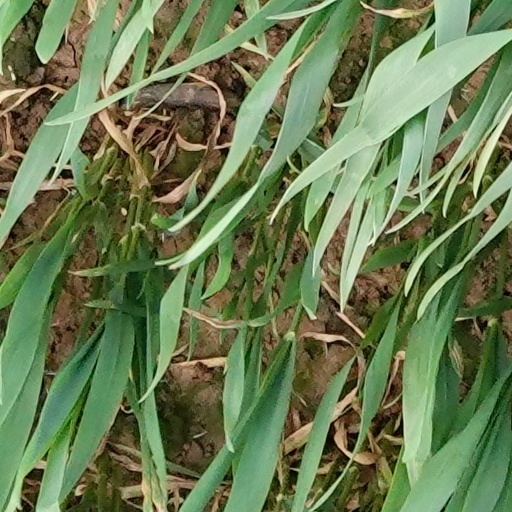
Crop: wheat